Bicester

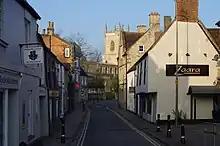
Vernacular buildings on the Causeway, Bicester

Coker's Bicester militia had sixty privates and six commissioned and non-commissioned officers led by Captain Henry Walford. The militia briefly stood down in 1801 after the Treaty of Amiens, but when hostilities resumed in 1804, concerns over potential invasion led to the reformation of the local militia as the Bicester Independent Company of Infantry. It had double the earlier numbers to provide defence in the event of an invasion or Jacobin insurrection. The Bicester Company was commanded by a captain along with 2 lieutenants, an ensign, 6 sergeants, 6 corporals and 120 privates. Their training and drills were such that they were deemed 'fit to join troops in the line'. The only action recorded for them is in 1806 at the 21st birthday celebrations of Sir Gregory O Page-Turner when they performed a "feu de joie" 'and were afterwards regaled at one of the principal inns of the town'.